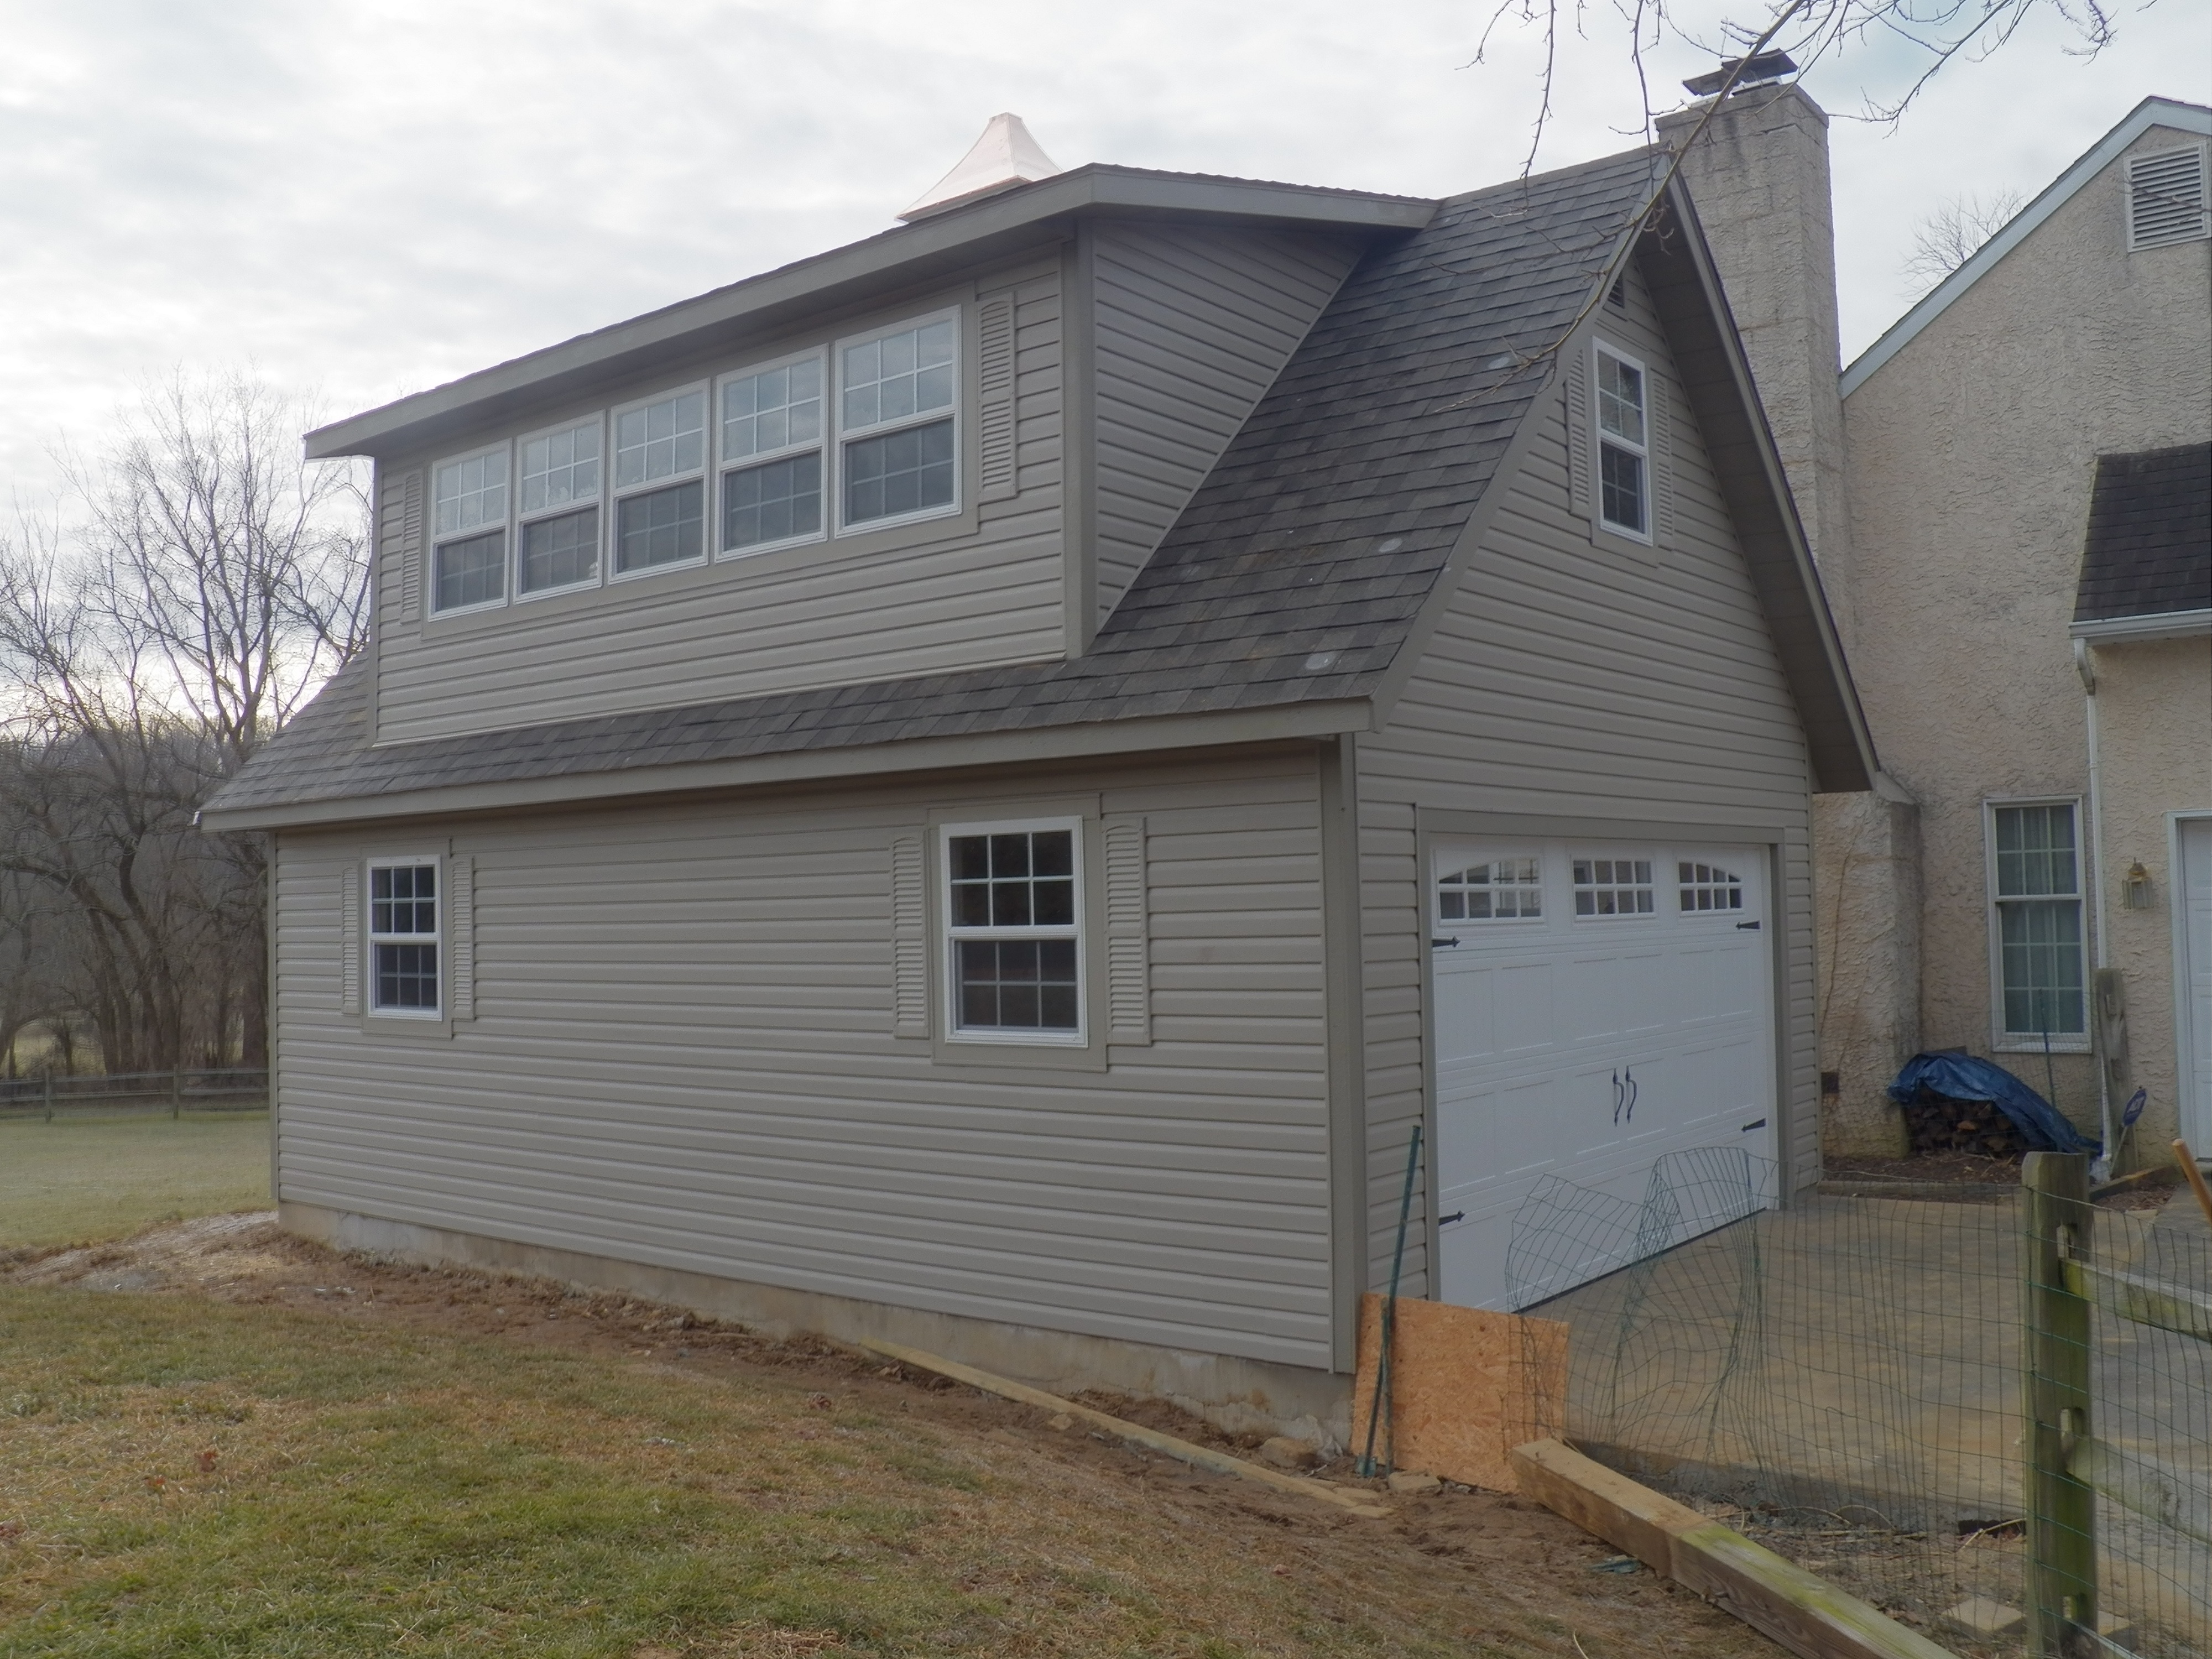
house, roof, building, home, cottage, facade, property, garage, siding, real estate, residential area, outdoor structure, waterloo structures 2 story garage, waterloo structures pa garage, 2 story by waterloo structures